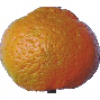
Label: Mandarine 1